Kanstantsin Sivtsov

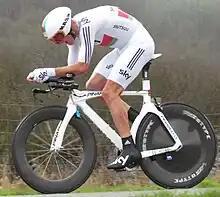
Sivtsov at the 2012 Paris–Nice

Sivtsov moved to for the 2012 season. He was part of the teams that helped Richie Porte win the Volta ao Algarve, Bradley Wiggins win Paris–Nice, the Tour de Romandie and Critérium du Dauphiné, and Michael Rogers win Bayern–Rundfahrt. Sivtsov was selected to ride the Tour de France as one of Wiggins' main domestiques, but crashed out on stage three with remaining with a fractured left tibia, the first retirement of the 2012 Tour.